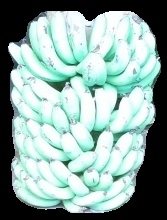
Variety: pachbale
Grade: grade1